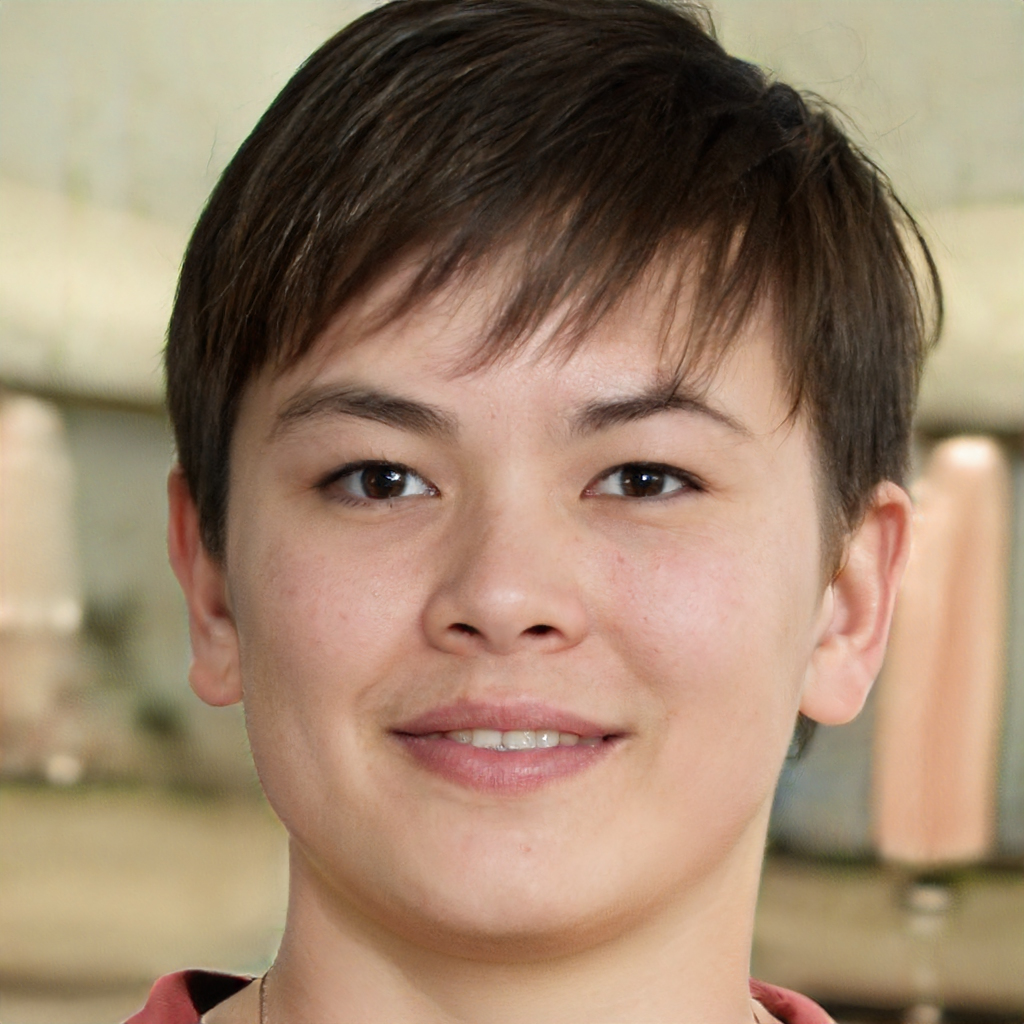
Label: Colored